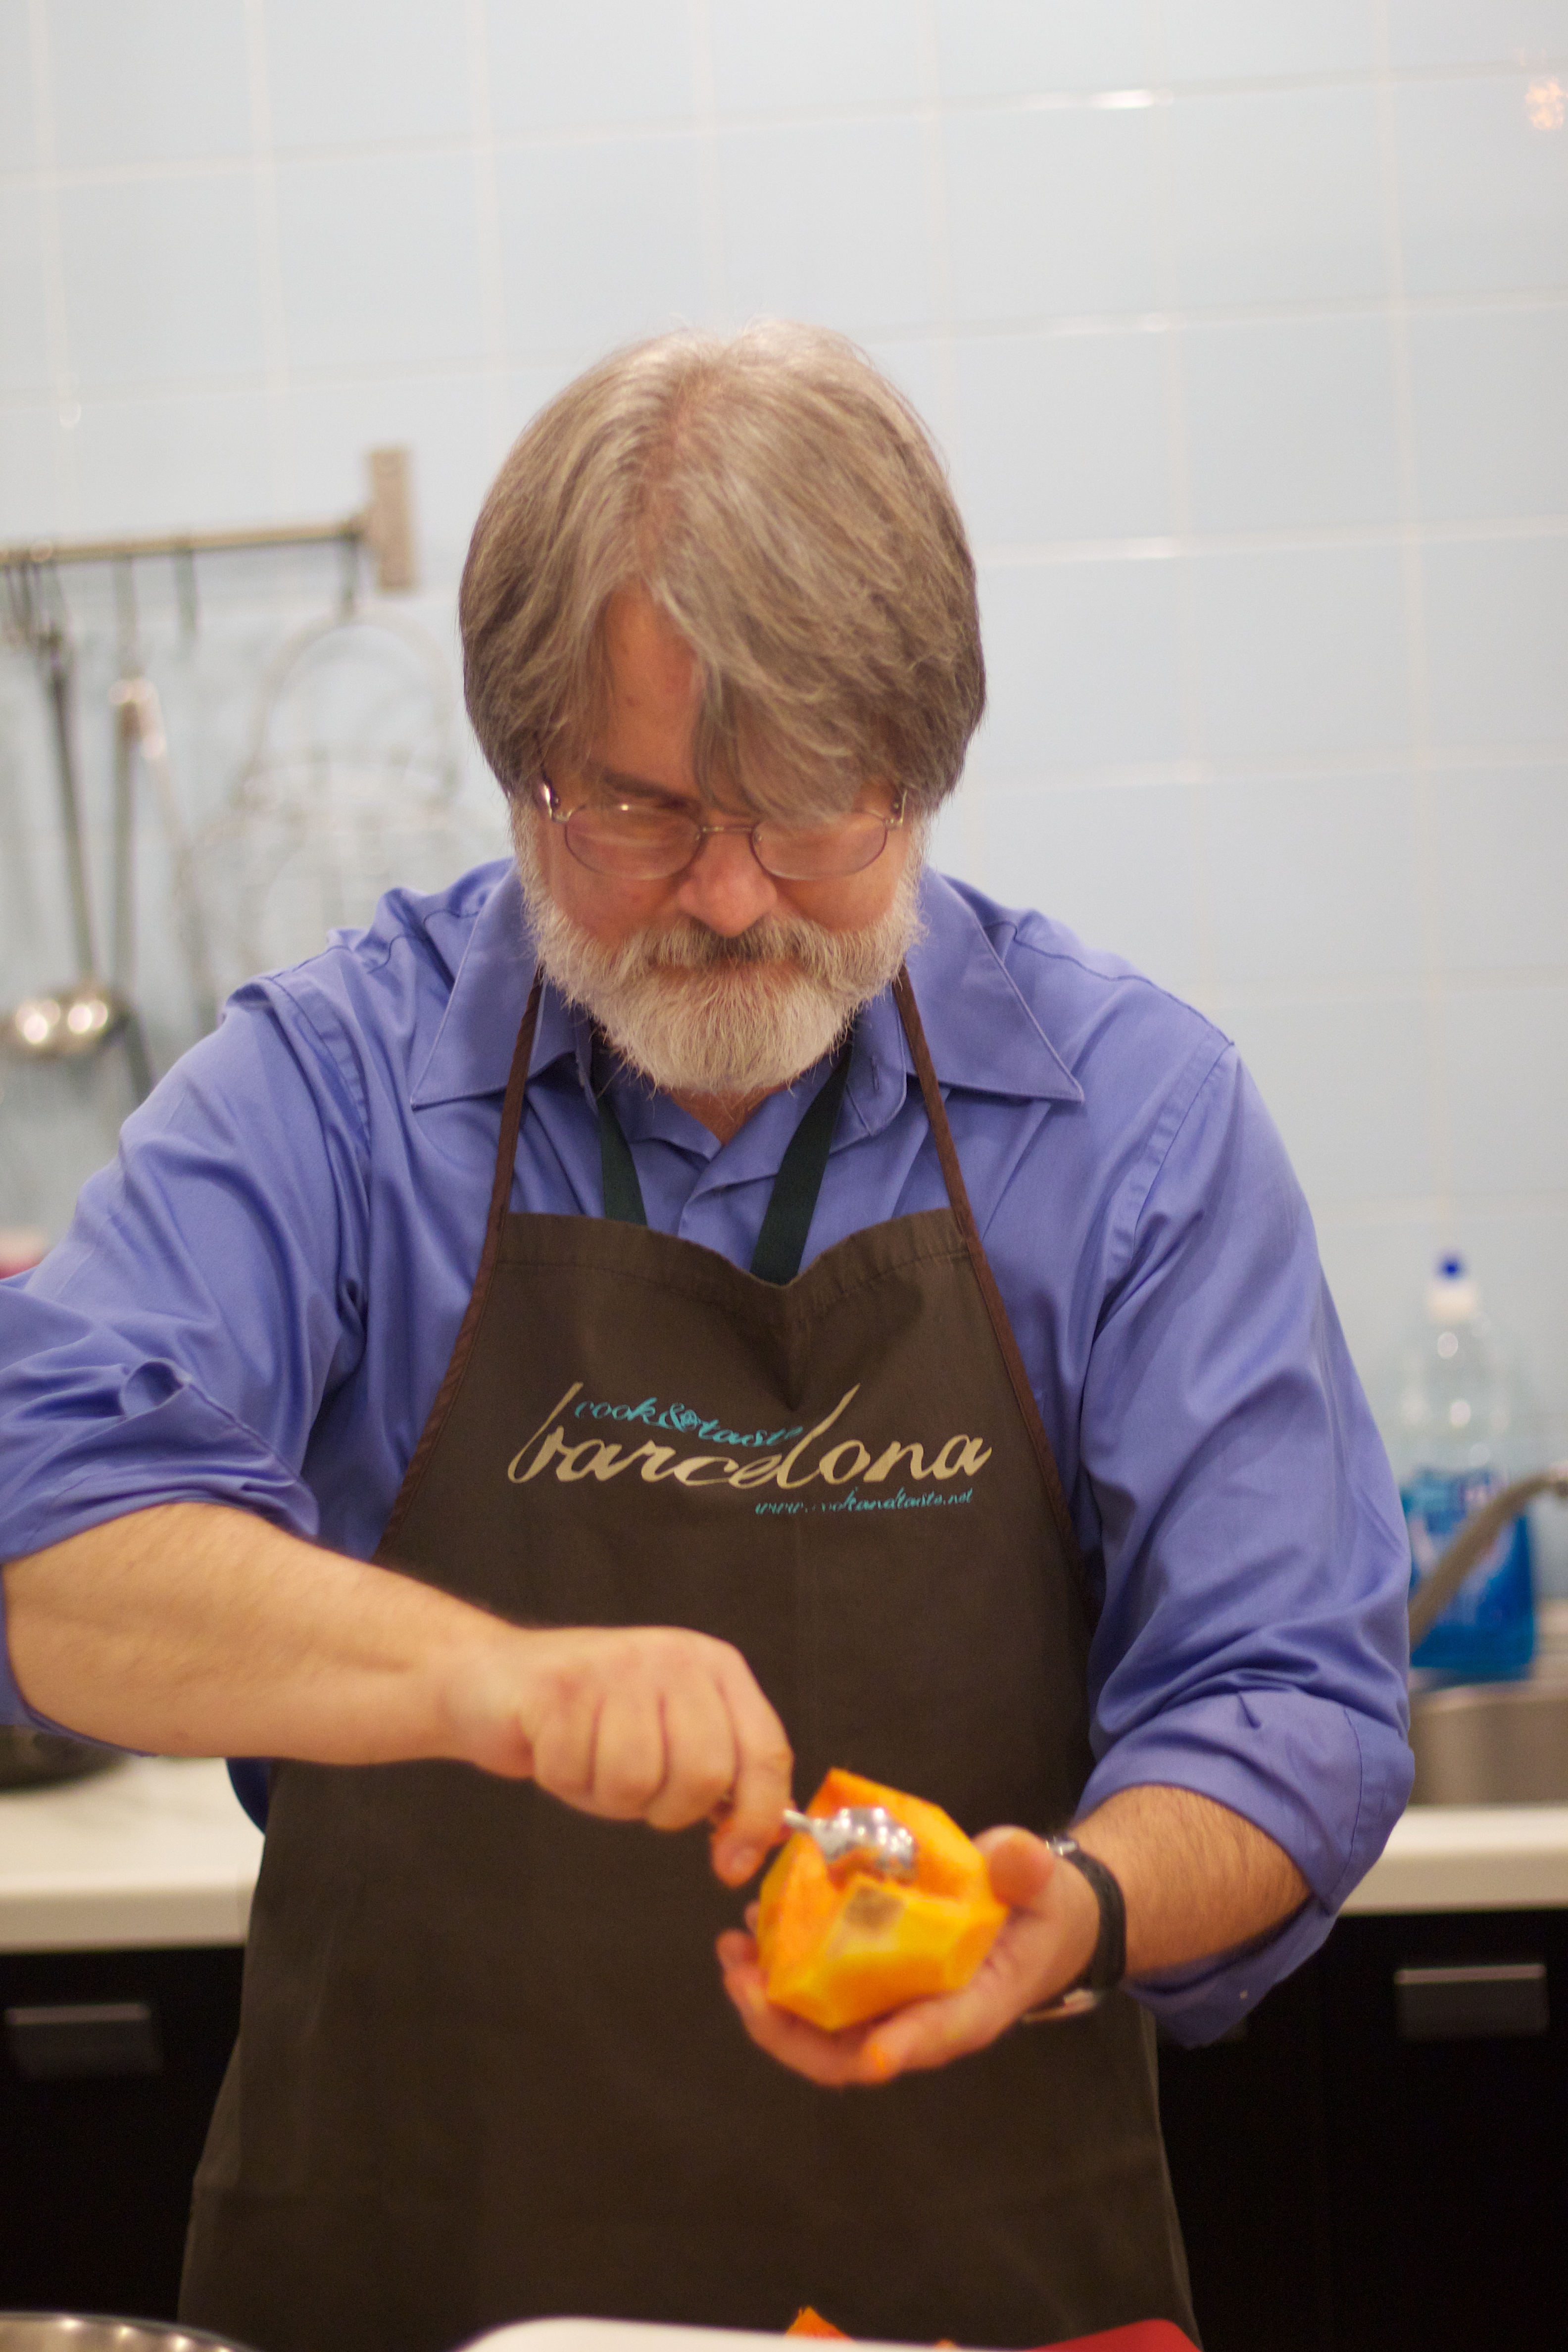
person, biology, professional, profession, oet10, sense